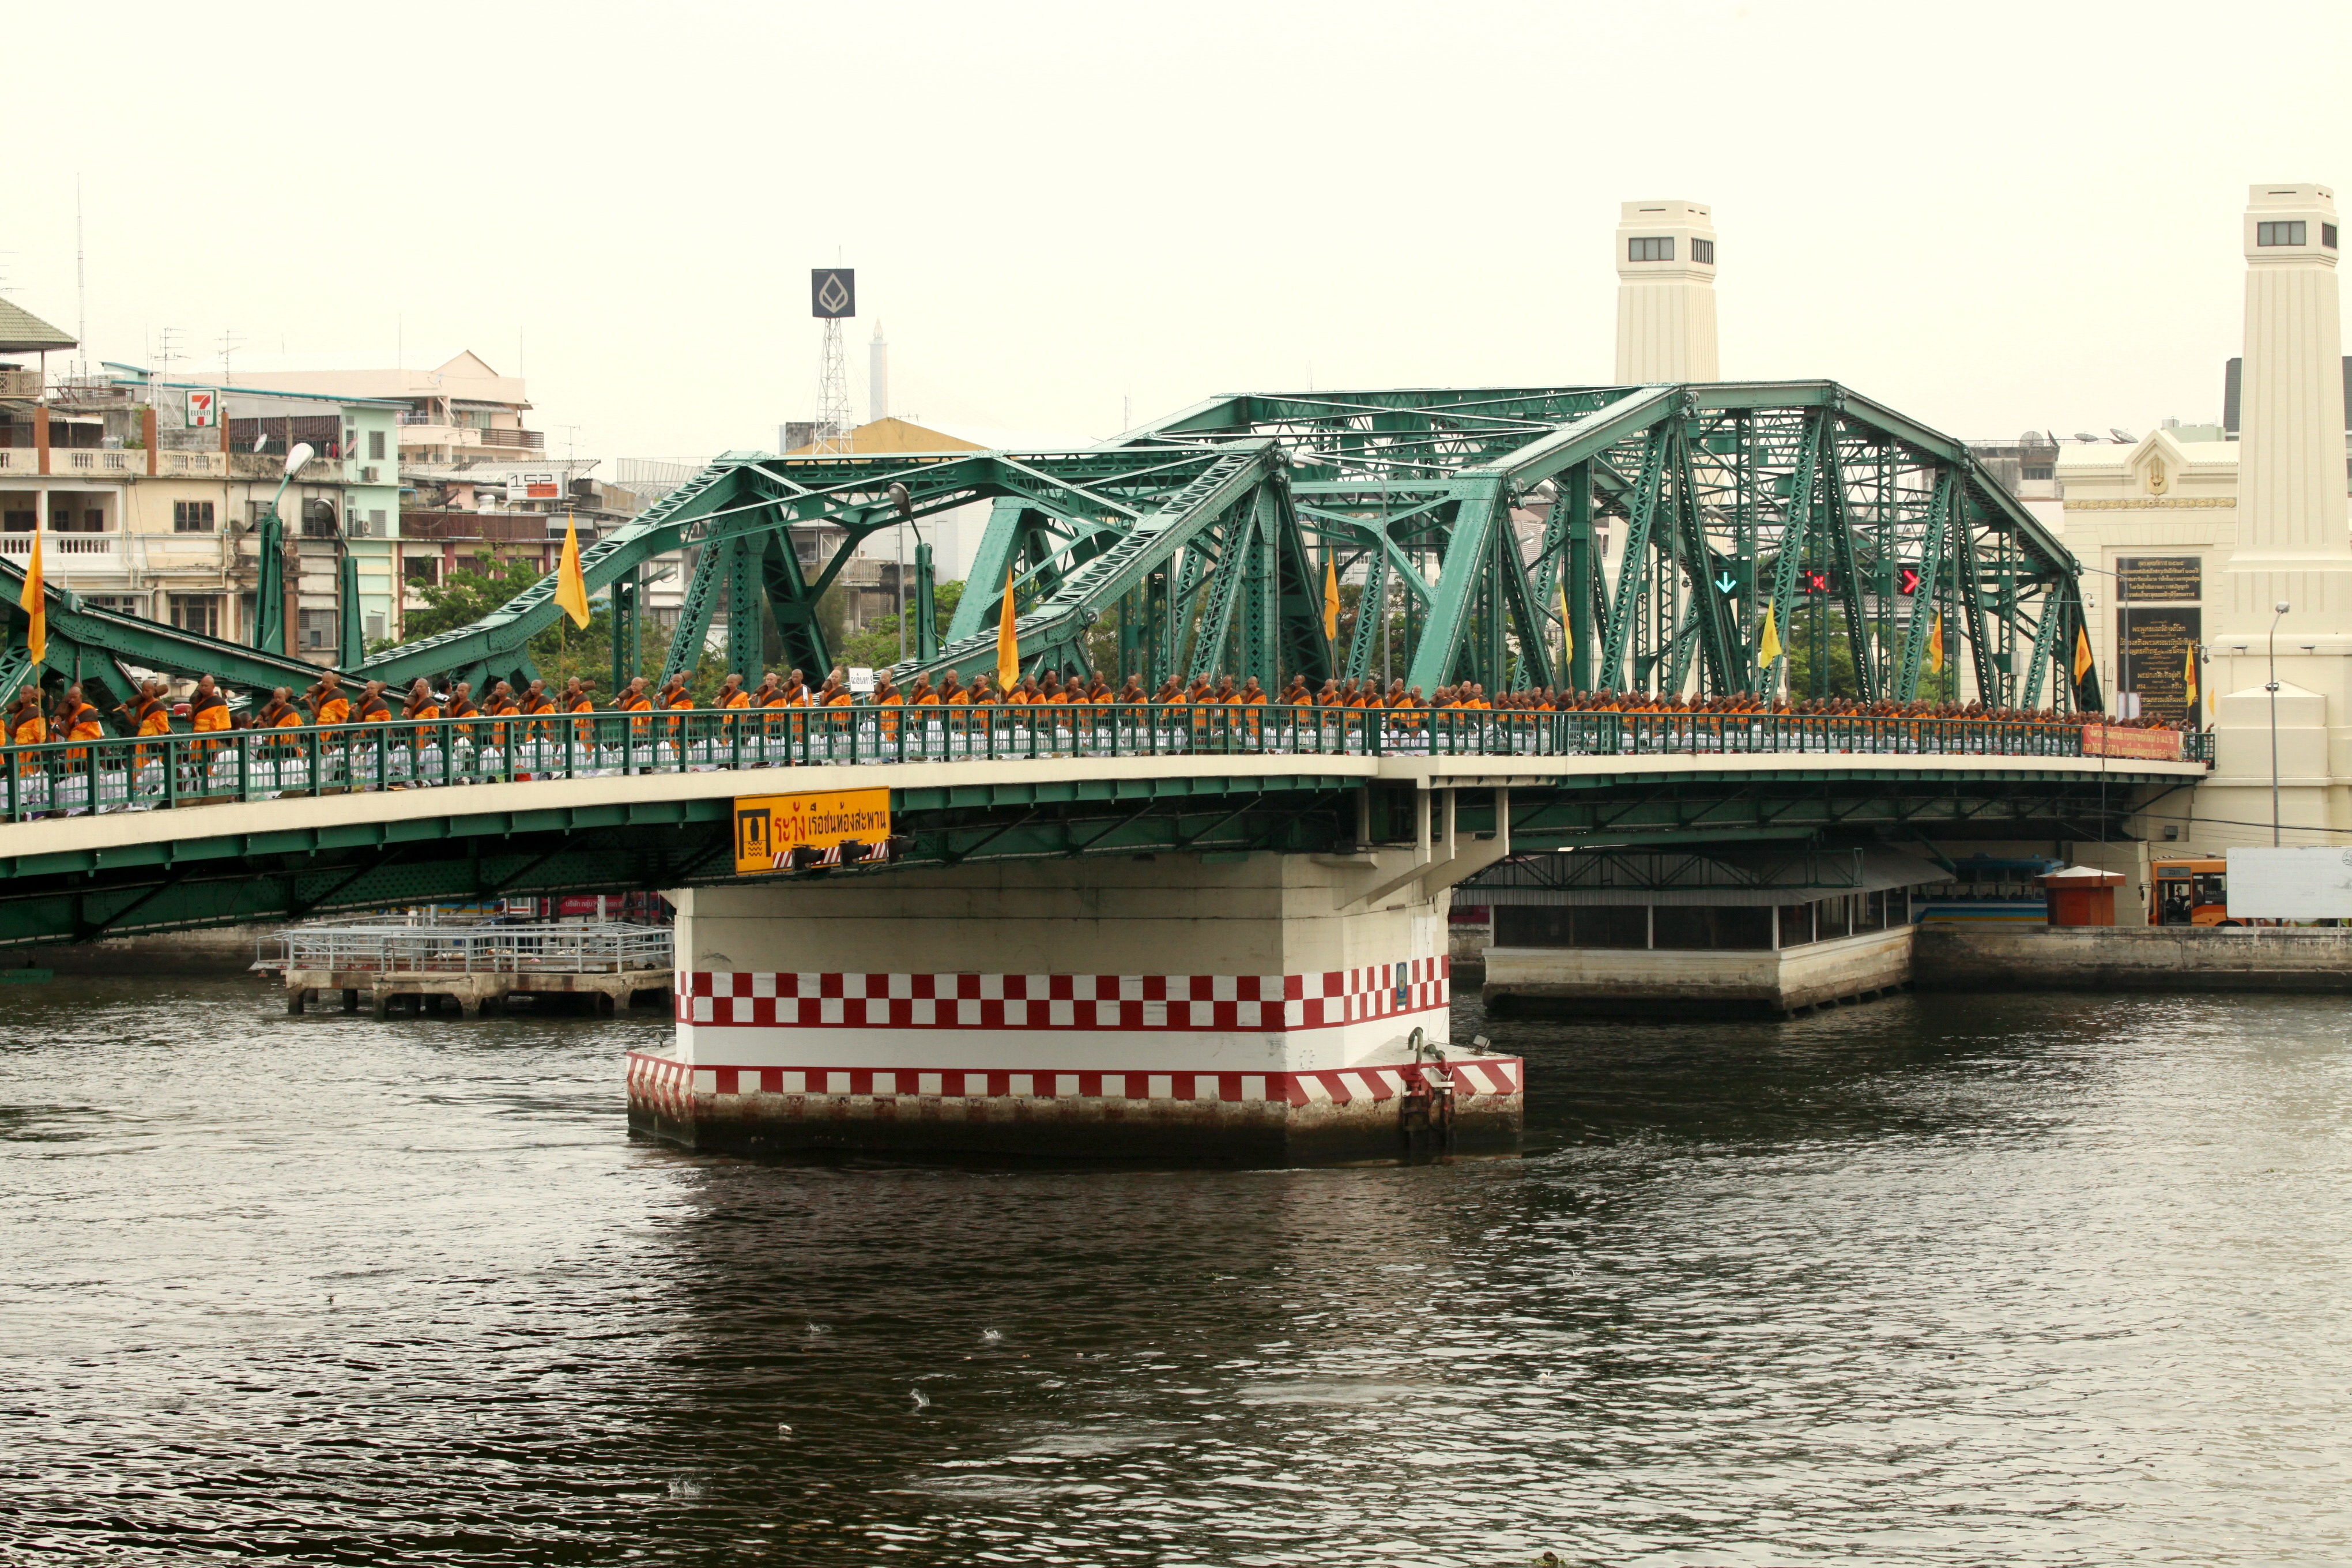
architecture, boat, bridge, pier, river, canal, cityscape, walk, transport, vehicle, asia, landmark, waterway, thailand, bangkok, nonbuilding structure, mojnks